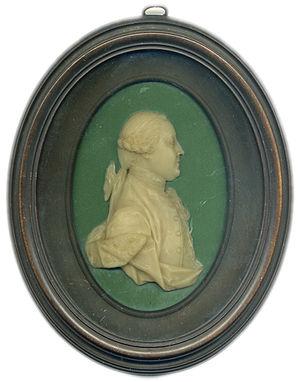
Henry Swinburne est un écrivain et voyageur anglais.